Hal (Irish band)

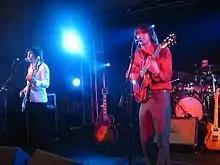
Hal performing in 2005.

HAL are a band from Dublin, Ireland, composed of brothers Dave Allen (vocals/guitar) and Paul Allen (vocals/bass), Paul Hogan (drums) and Stephen O'Brien (keyboards, occasional guitars and backing vocals), who formed in 2003.